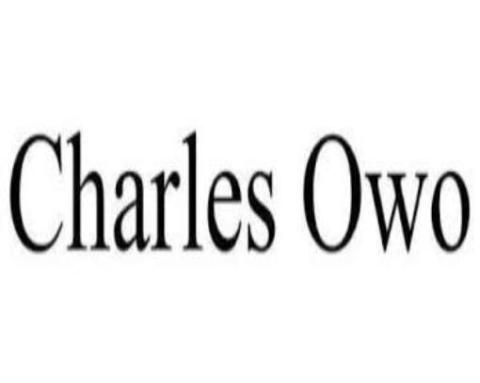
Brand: charles owo
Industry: Clothes